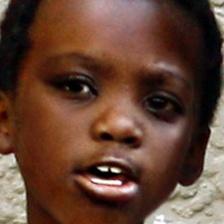
Label: faces